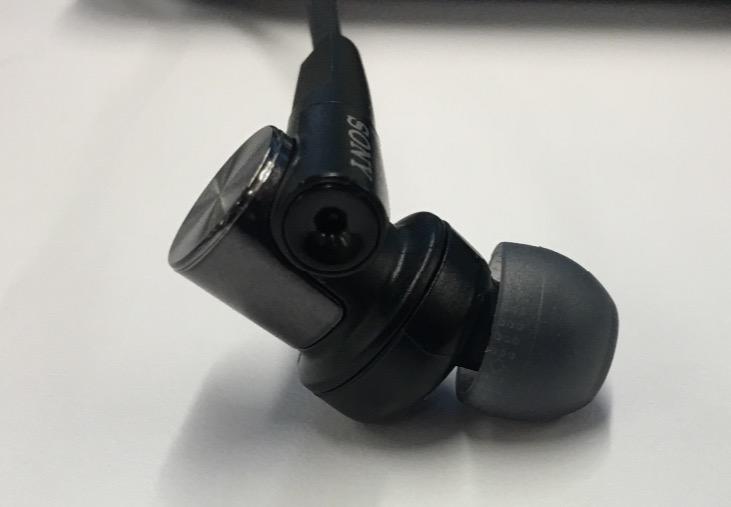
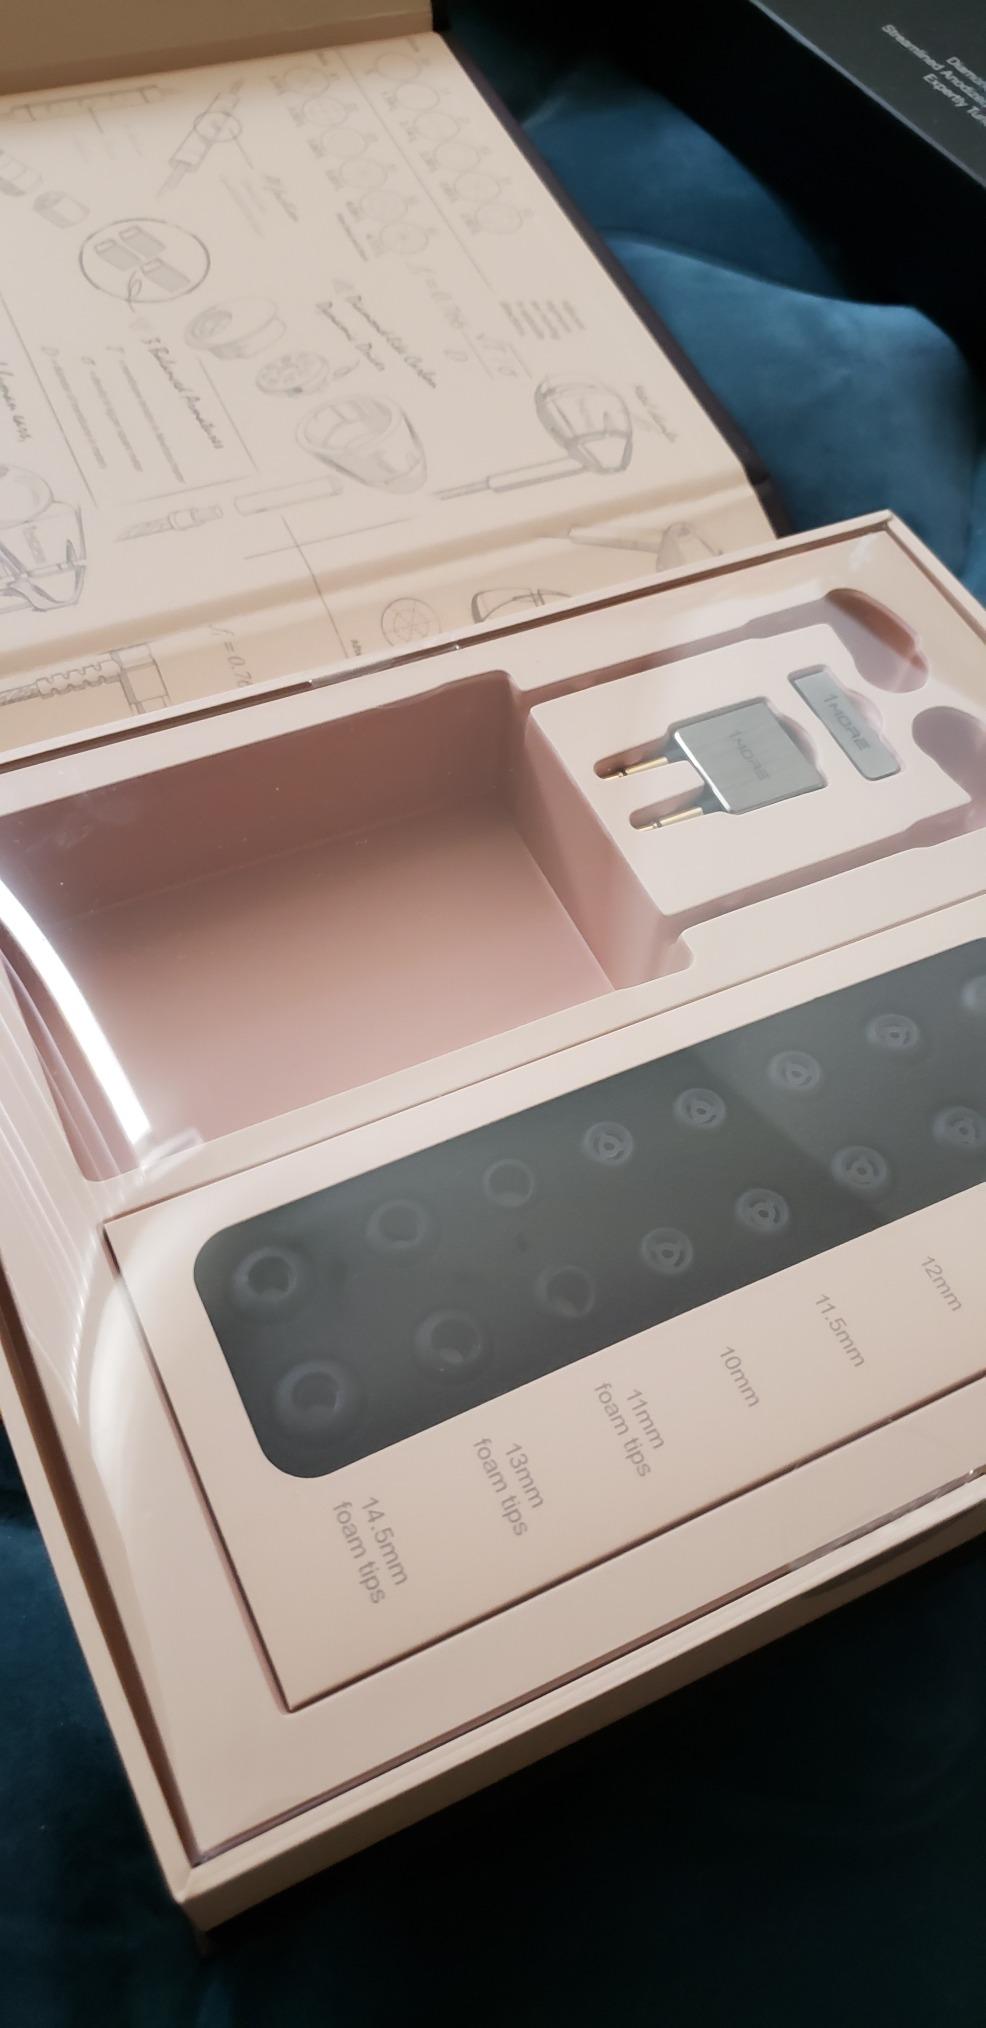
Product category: headphones
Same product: no